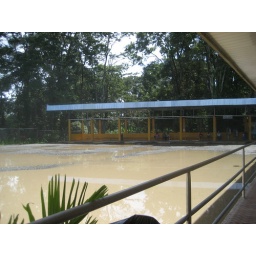
We came in here on the bus - looked more like a lake then a parking lot